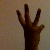
The image shows a hand gesture representing the number 6 in Indian Sign Language.